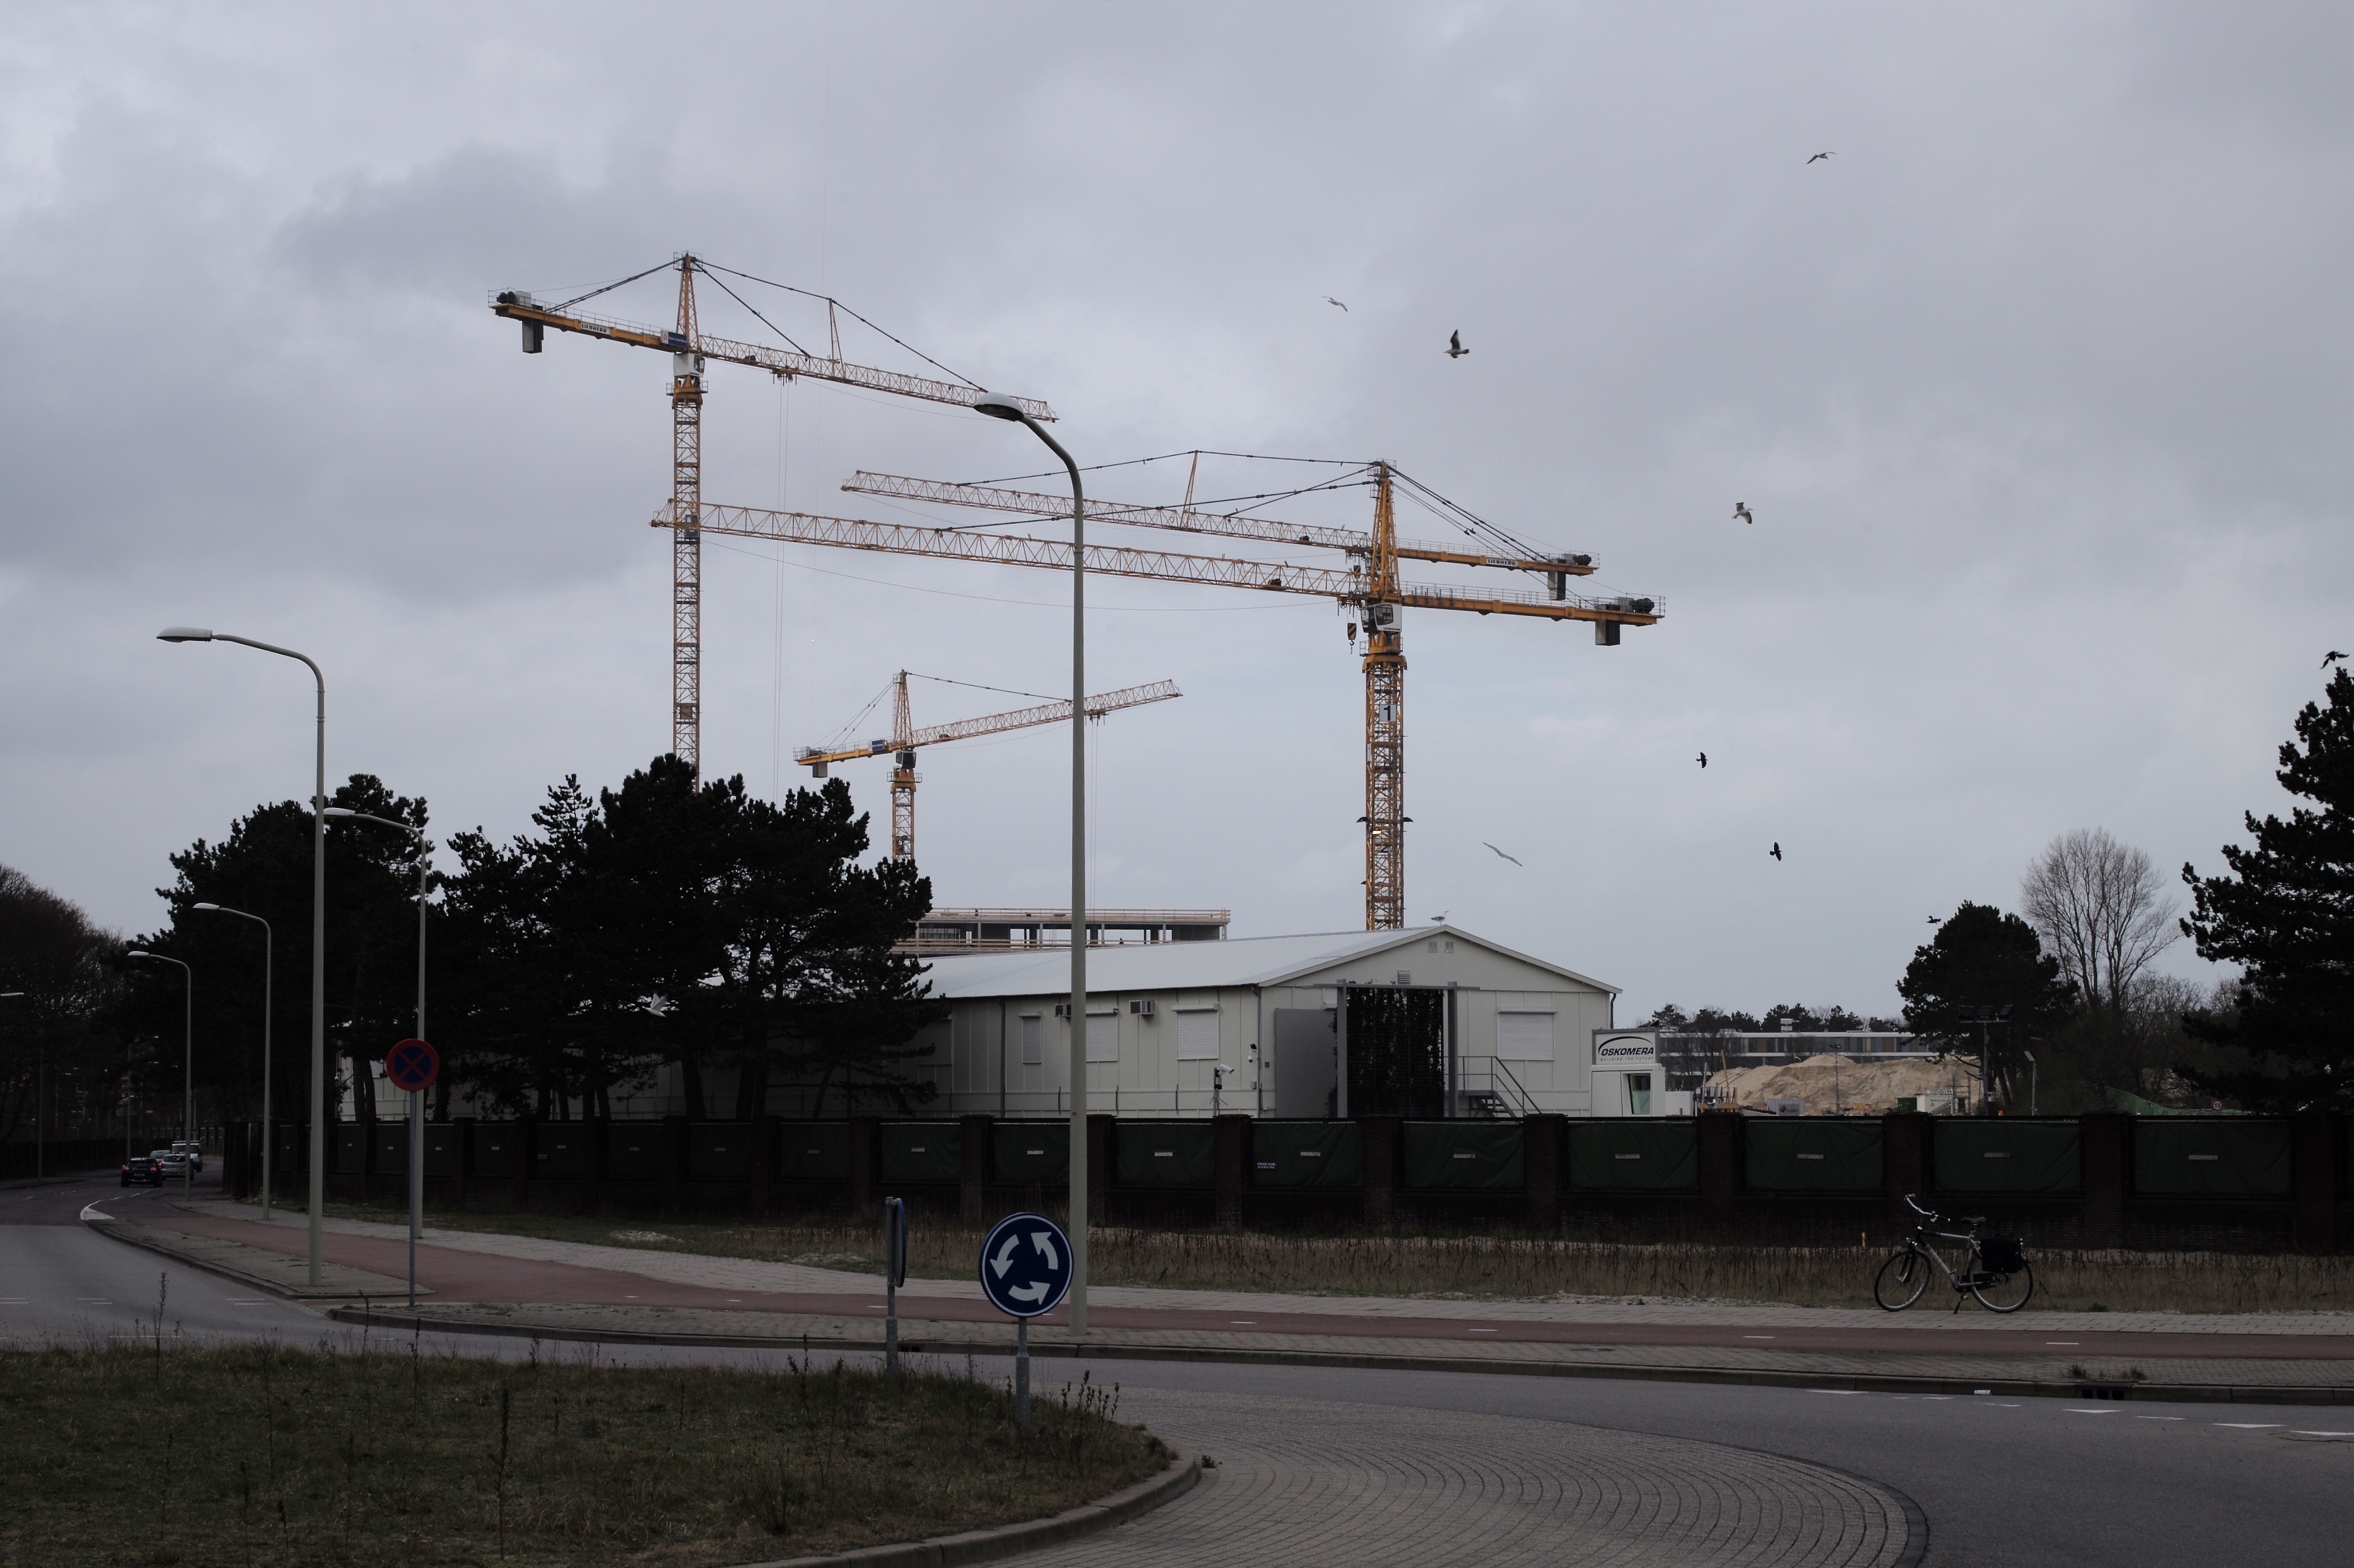
architecture, road, street, seat, highway, building, transport, suburb, construction, vehicle, street light, electricity, lighting, project, holland, hague, netherlands, m, justice, 50mm, f14, infrastructure, light fixture, site, cour, leica, 240, summilux, icc, typ, headquarters, hq, development, permanent, penal, intenational, urban area, residential area